The Nasty Boys

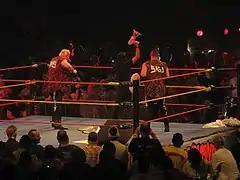
The Nasty Boys during the in Melbourne, Australia, 2009

The Nasty Boys reunited in the Southeast Wrestling Alliance on May 6, 2001, where they defeated Death & Destruction (Frank Parker and Roger Anderson). They were also active in the short-lived XWF and the World Wrestling Council in Puerto Rico. Since retirement, The Nasty Boys have both appeared on "Hogan Knows Best" and in WWE magazine's "Where are they now?" section. On November 21, 2009, they were involved with Hulkamania's Australian tour in Melbourne, Australia, where they wrestled and defeated Reno Anoaʻi and Vampire Warrior in an Australian street fight. In March and April 2012 they feuded with AJ Mitrano and Mr. TA for Big Time Wrestling in Massachusetts.